Somewhere Down the Crazy River

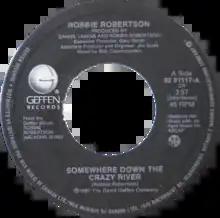
Side A of Canadian single

"Somewhere Down the Crazy River" is a 1987 song by Robbie Robertson, initially released on Robertson's debut solo album "Robbie Robertson", with Sam Llanas on backing vocals.